Case Keenum

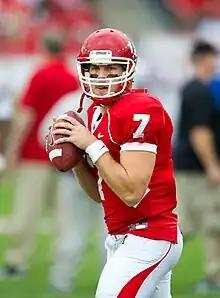
Keenum in 2011

On January 14, 2011, the NCAA granted Keenum a sixth year of eligibility. Prior to the 2011 season, he was named the 2011 Conference USA Preseason Offensive Player of the Year for the third year in a row. On October 27, Keenum set the all-time NCAA Division I passing touchdowns record by throwing for nine touchdowns against Rice. Keenum also enrolled in the University of Houston College of Liberal Arts and Social Sciences studying for a master's degree in sports and fitness administration.